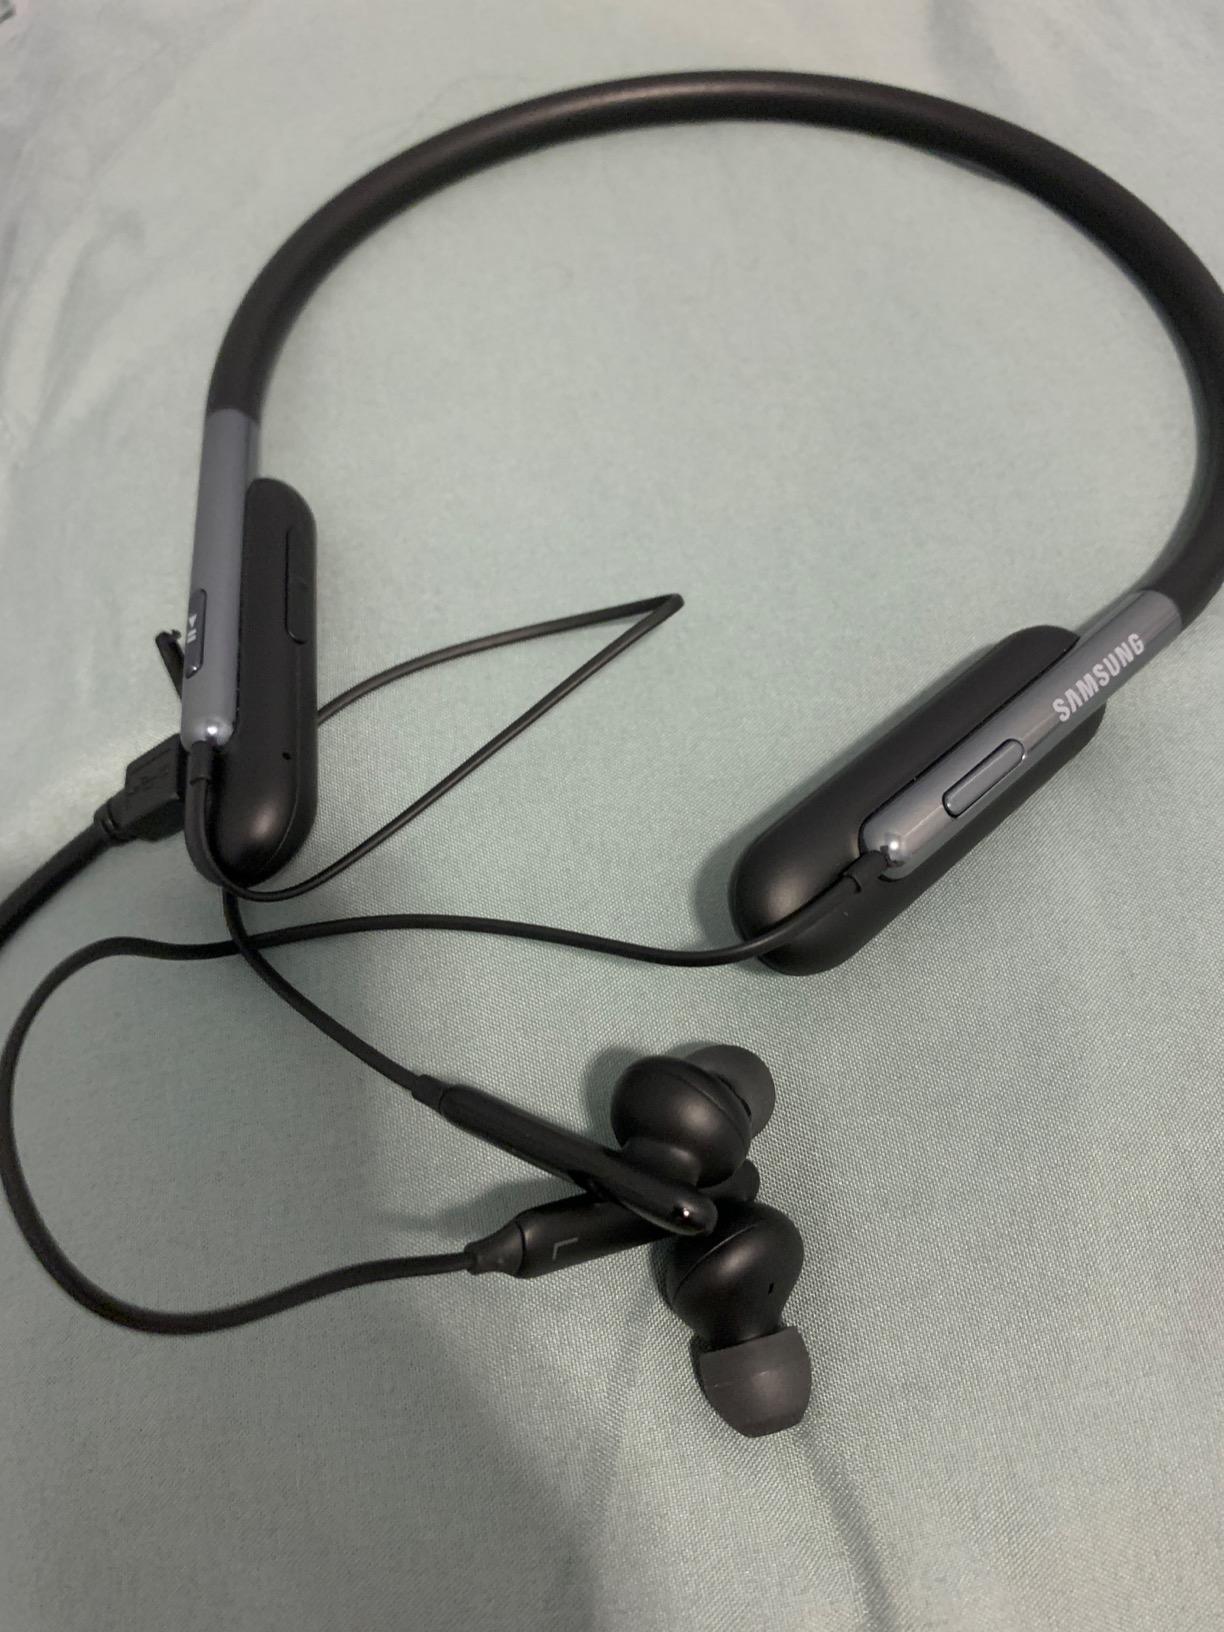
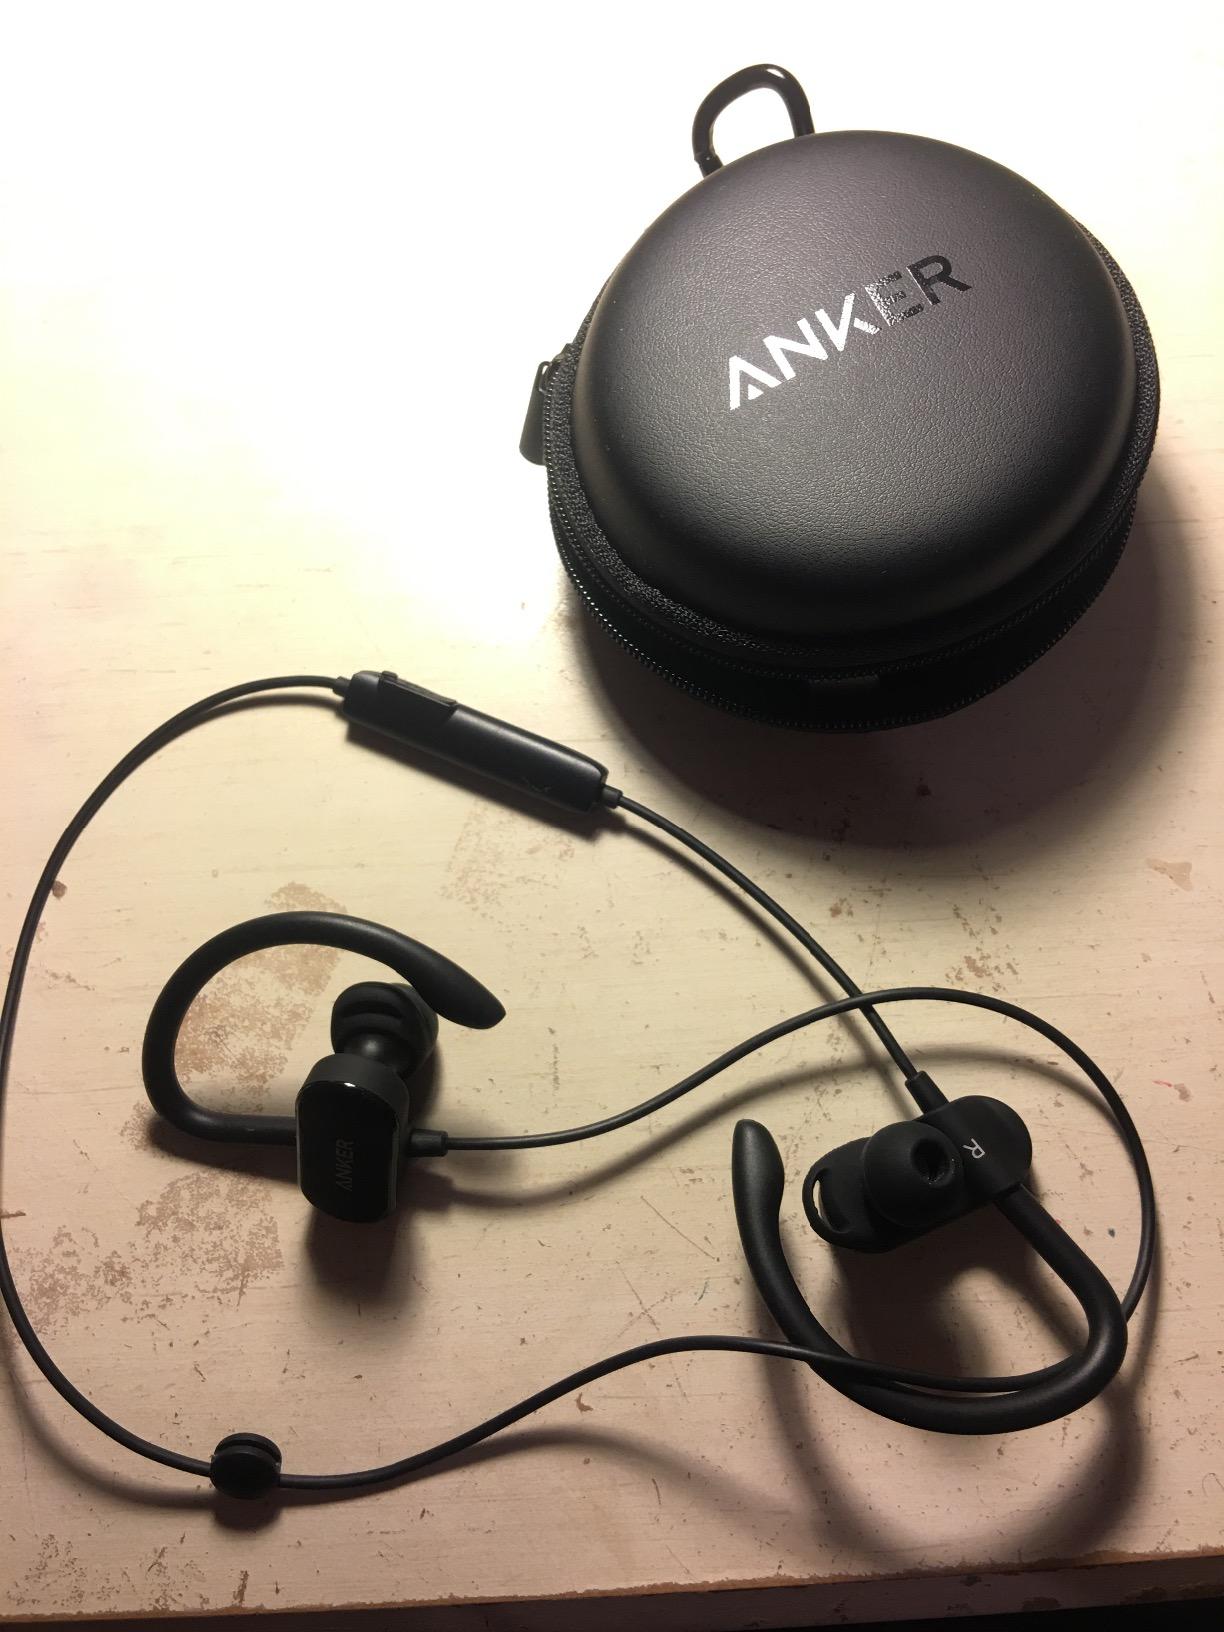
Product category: headphones
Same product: no